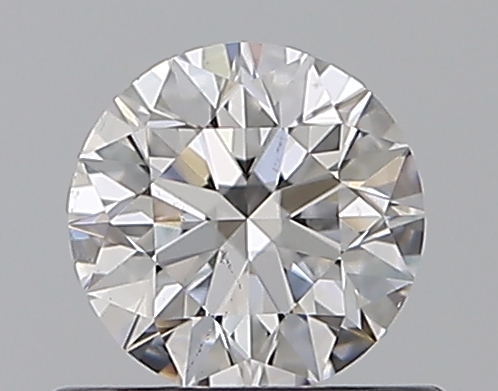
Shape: round
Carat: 0.5
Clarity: SI1
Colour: D
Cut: EX
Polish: EX
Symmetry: EX
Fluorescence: N
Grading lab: GIA
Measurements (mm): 5.03 x 5.07 x 3.17